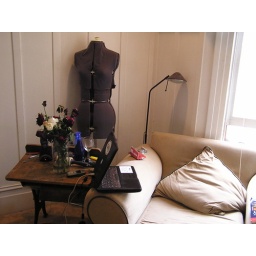
The ethnographer's sofa chair is ideal for sleeping, writing, and hanging around to chat with the natives.